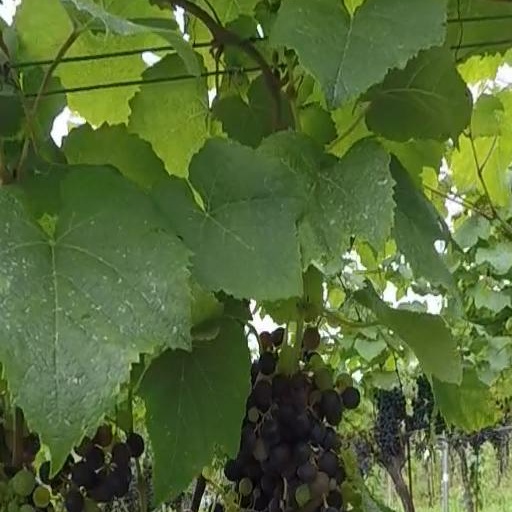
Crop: grape